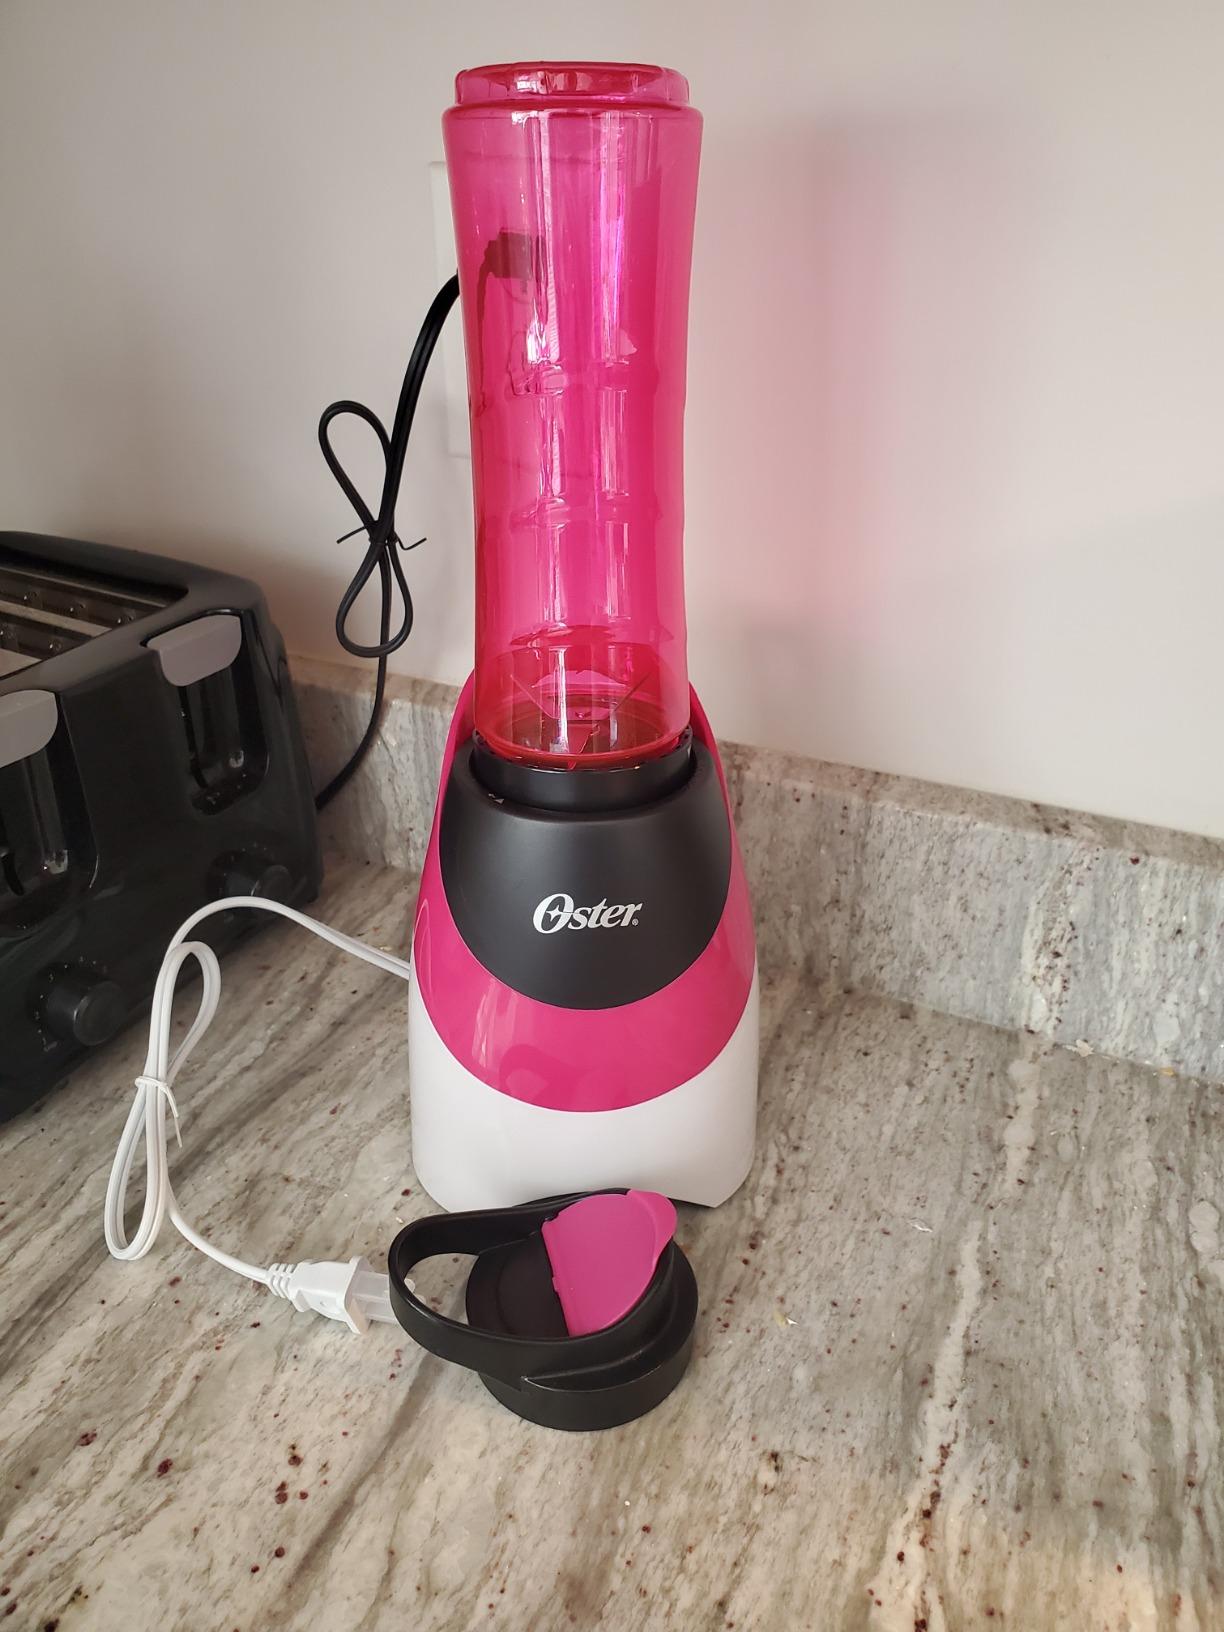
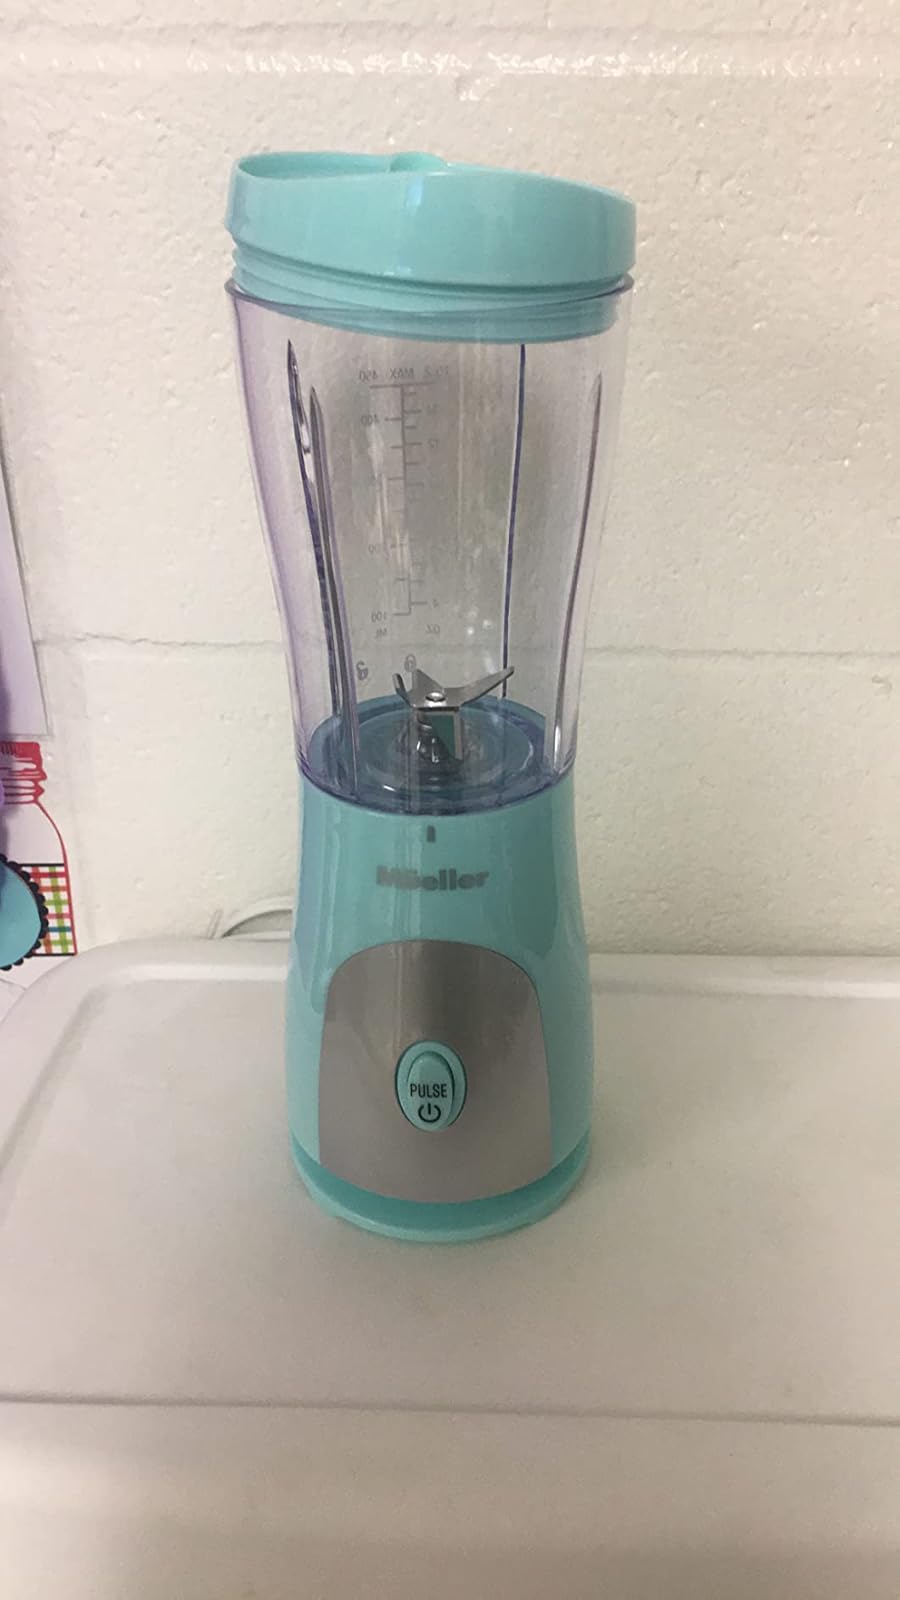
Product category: items_blender
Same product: no